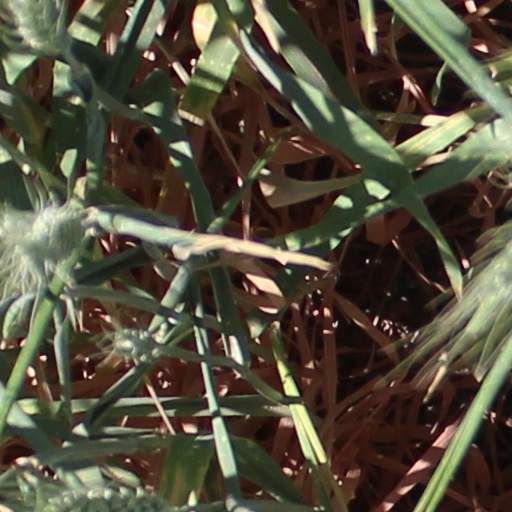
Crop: wheat